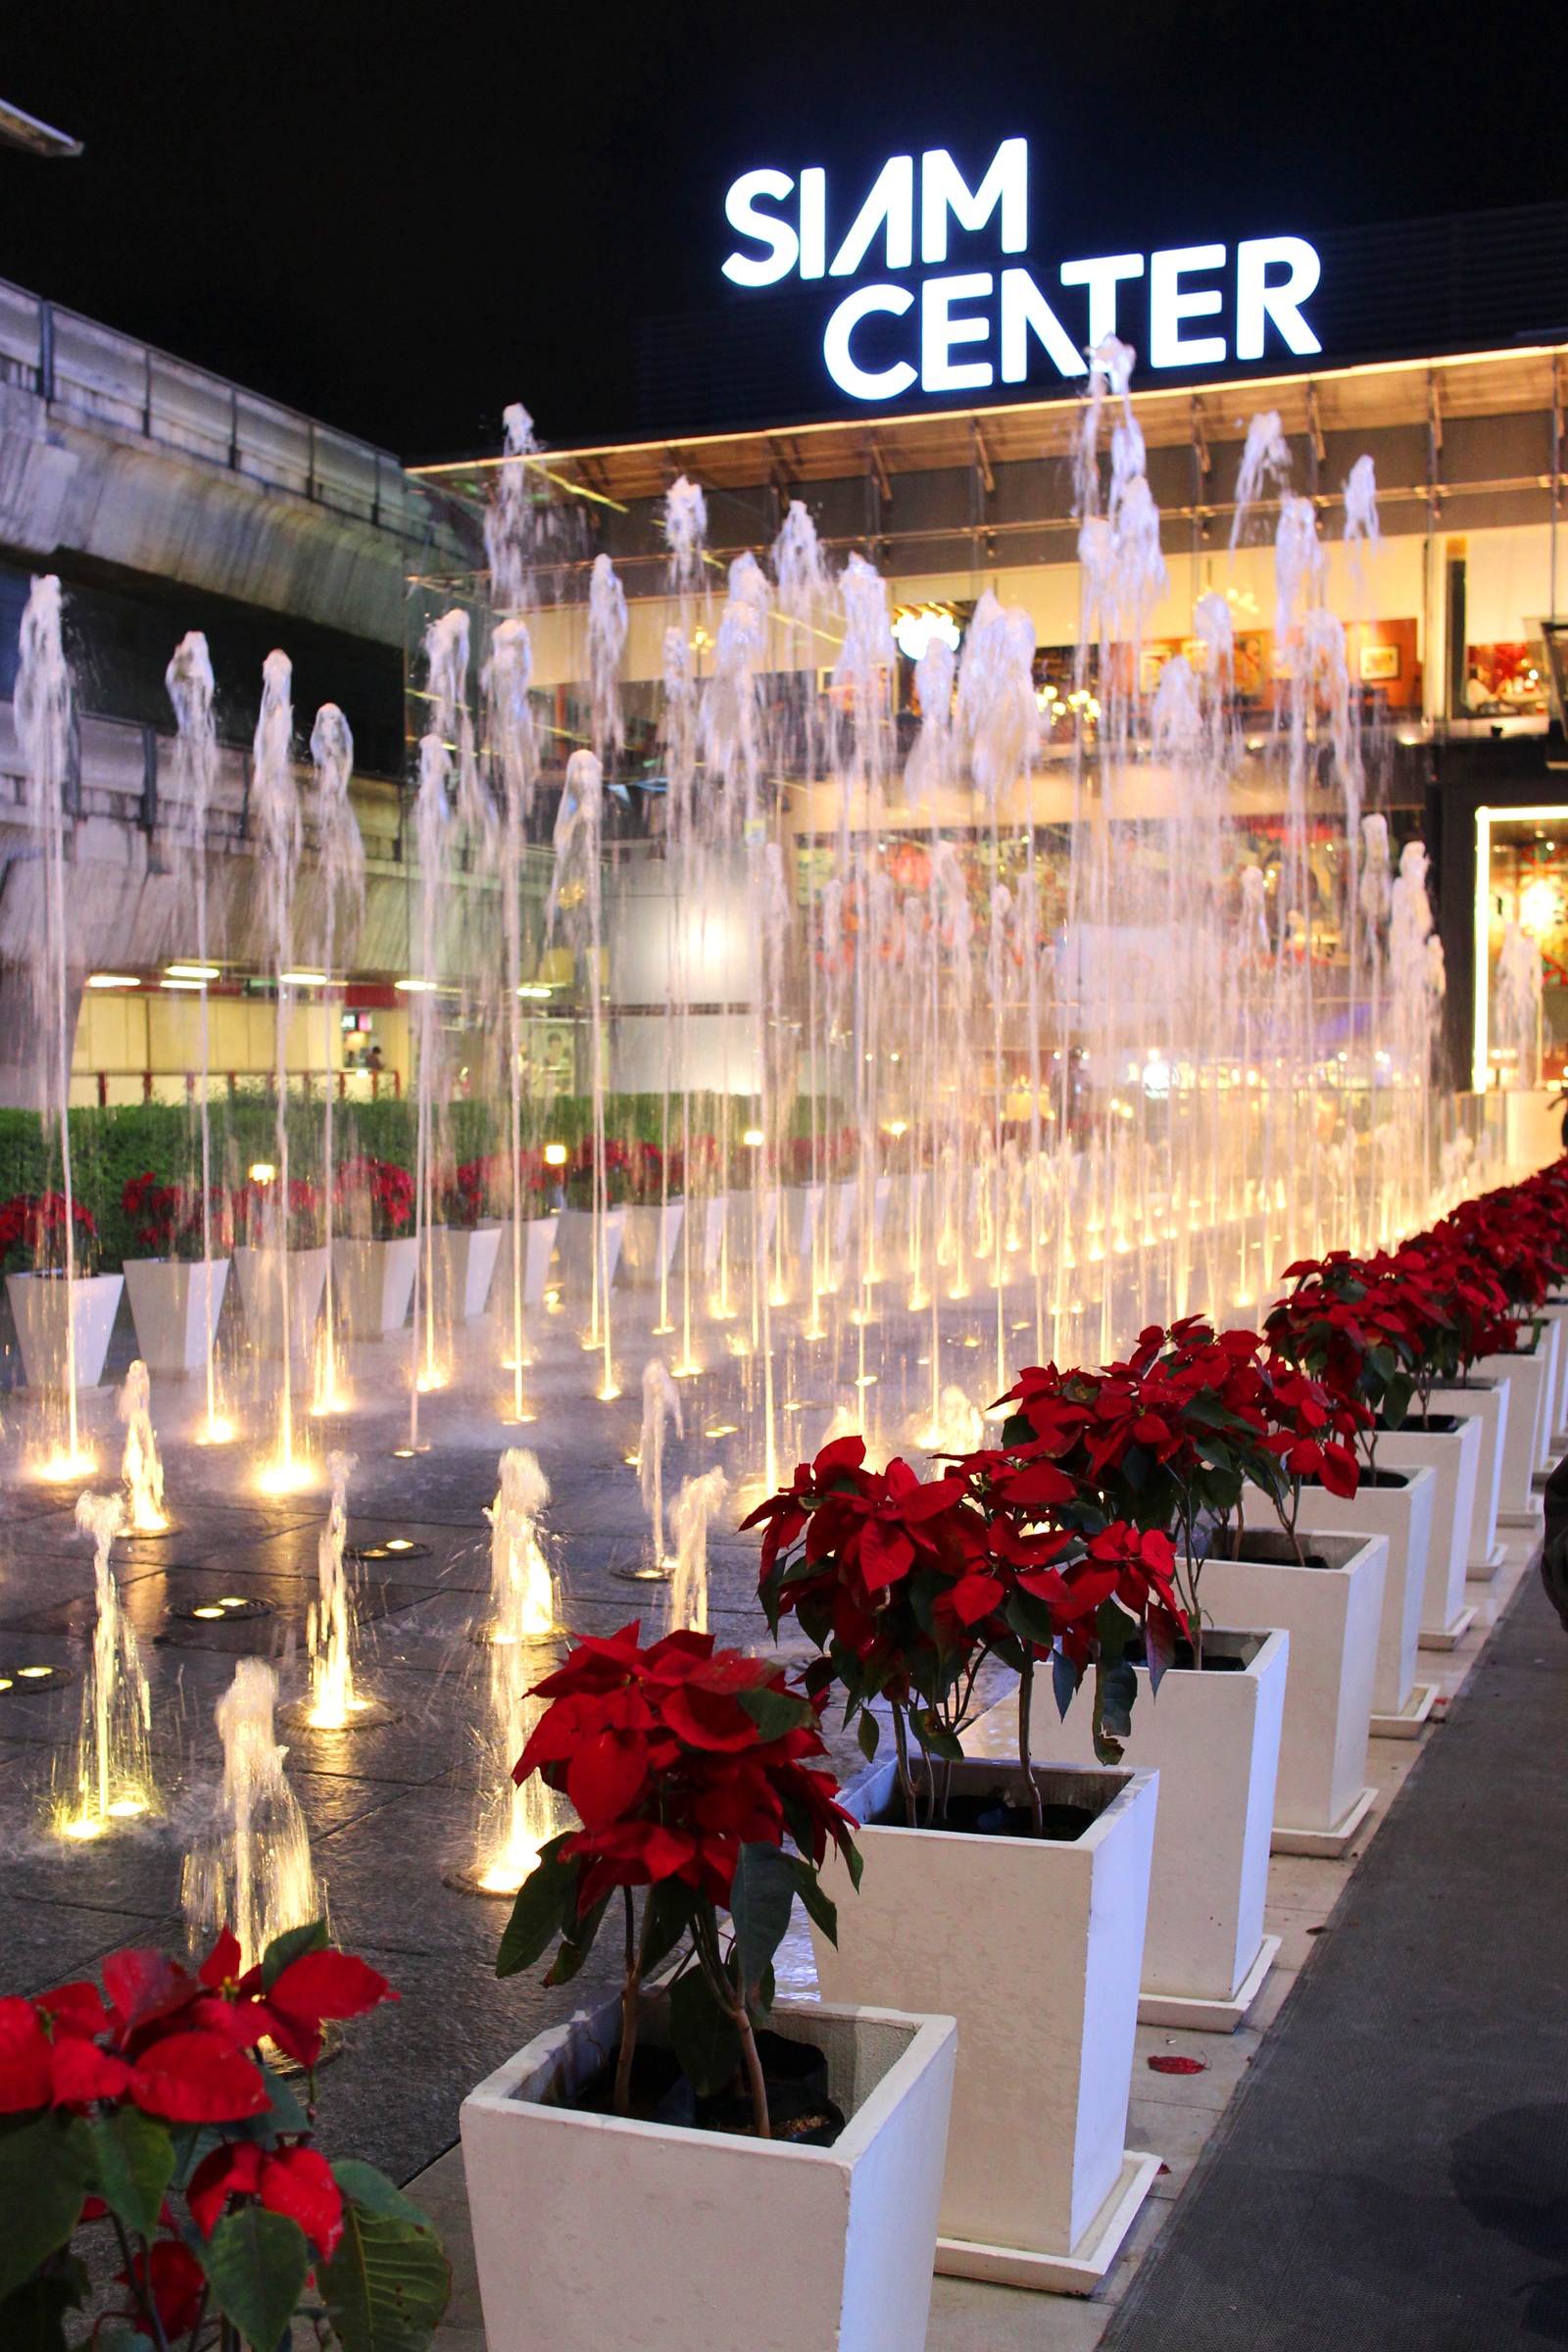
light, plant, flower, celebration, evening, decoration, meal, holiday, festive, ceremony, fountain, event, xmas, floristry, centrepiece, function hall, night shot, siam center